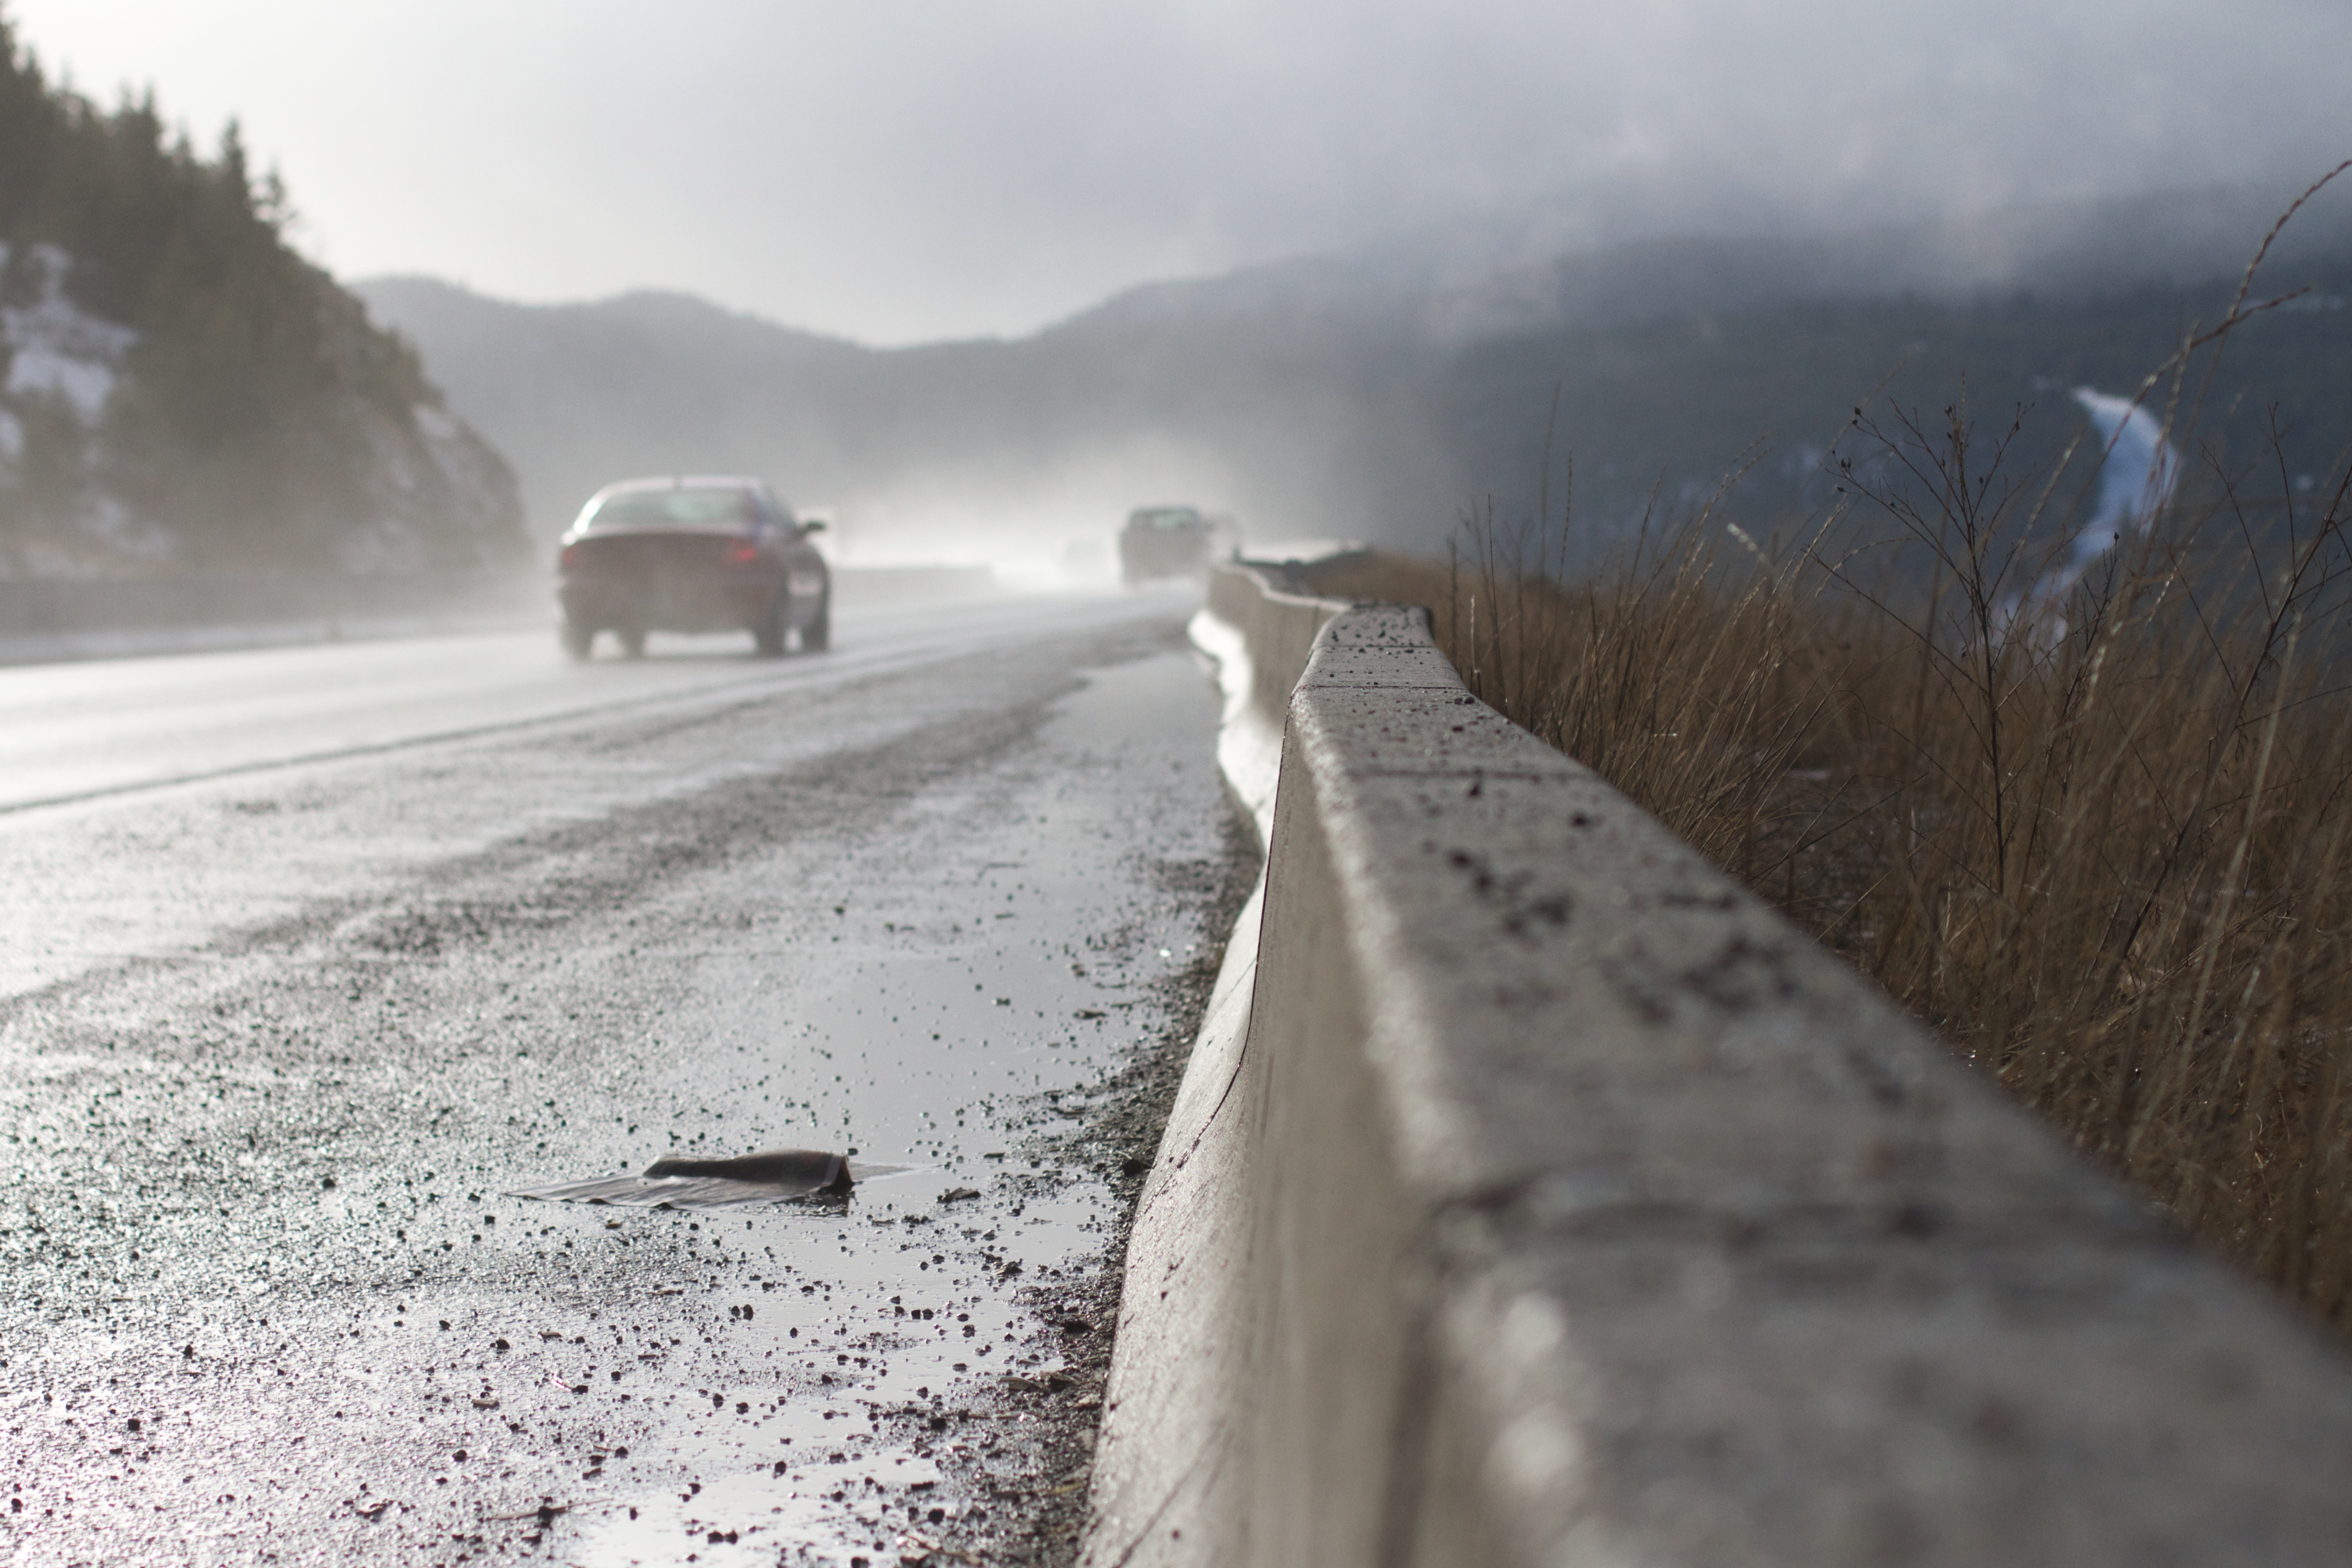
snow, winter, road, morning, weather, season, infrastructure, freezing, atmospheric phenomenon, geological phenomenon